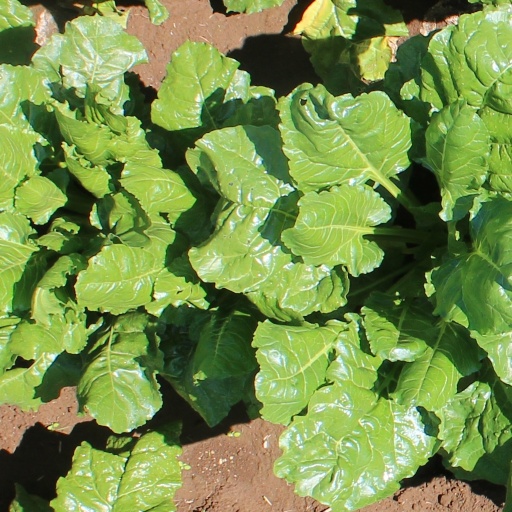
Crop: sugar beet